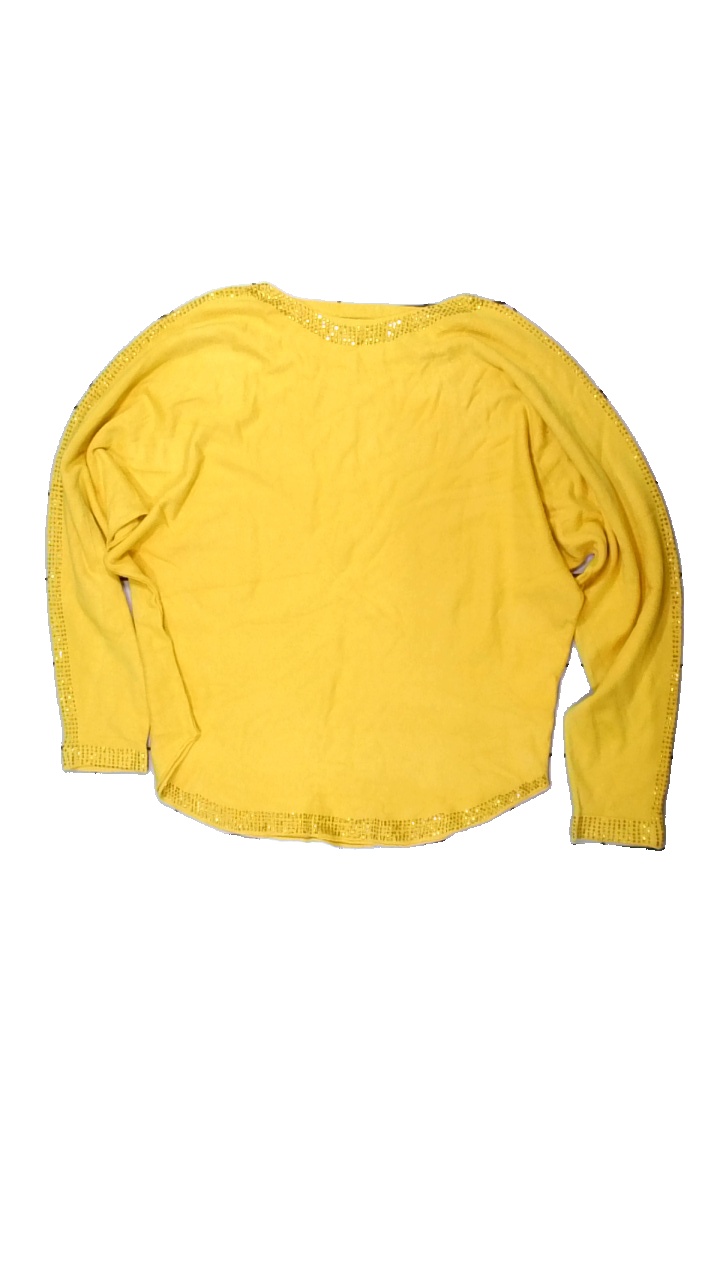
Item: Top (Ladies)
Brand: Corazon
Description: gul långärmad tröja med glitter, fläck bak
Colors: Yellow
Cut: Regular
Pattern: Glitter
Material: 81% viscose 19% polyester
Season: All
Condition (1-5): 3
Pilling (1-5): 5
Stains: Major
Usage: Export
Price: <50